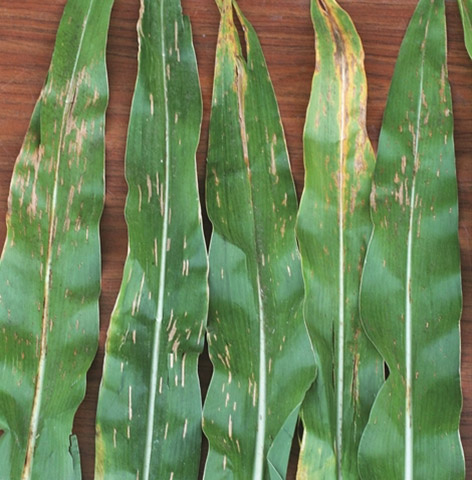
Labels: Corn leaf blight, Corn leaf blight, Corn leaf blight, Corn leaf blight, Corn leaf blight